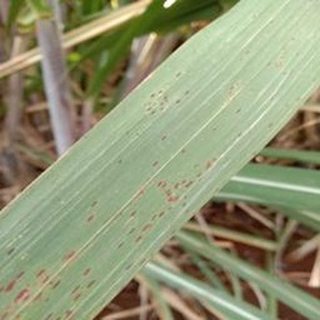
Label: sugarcane_rust